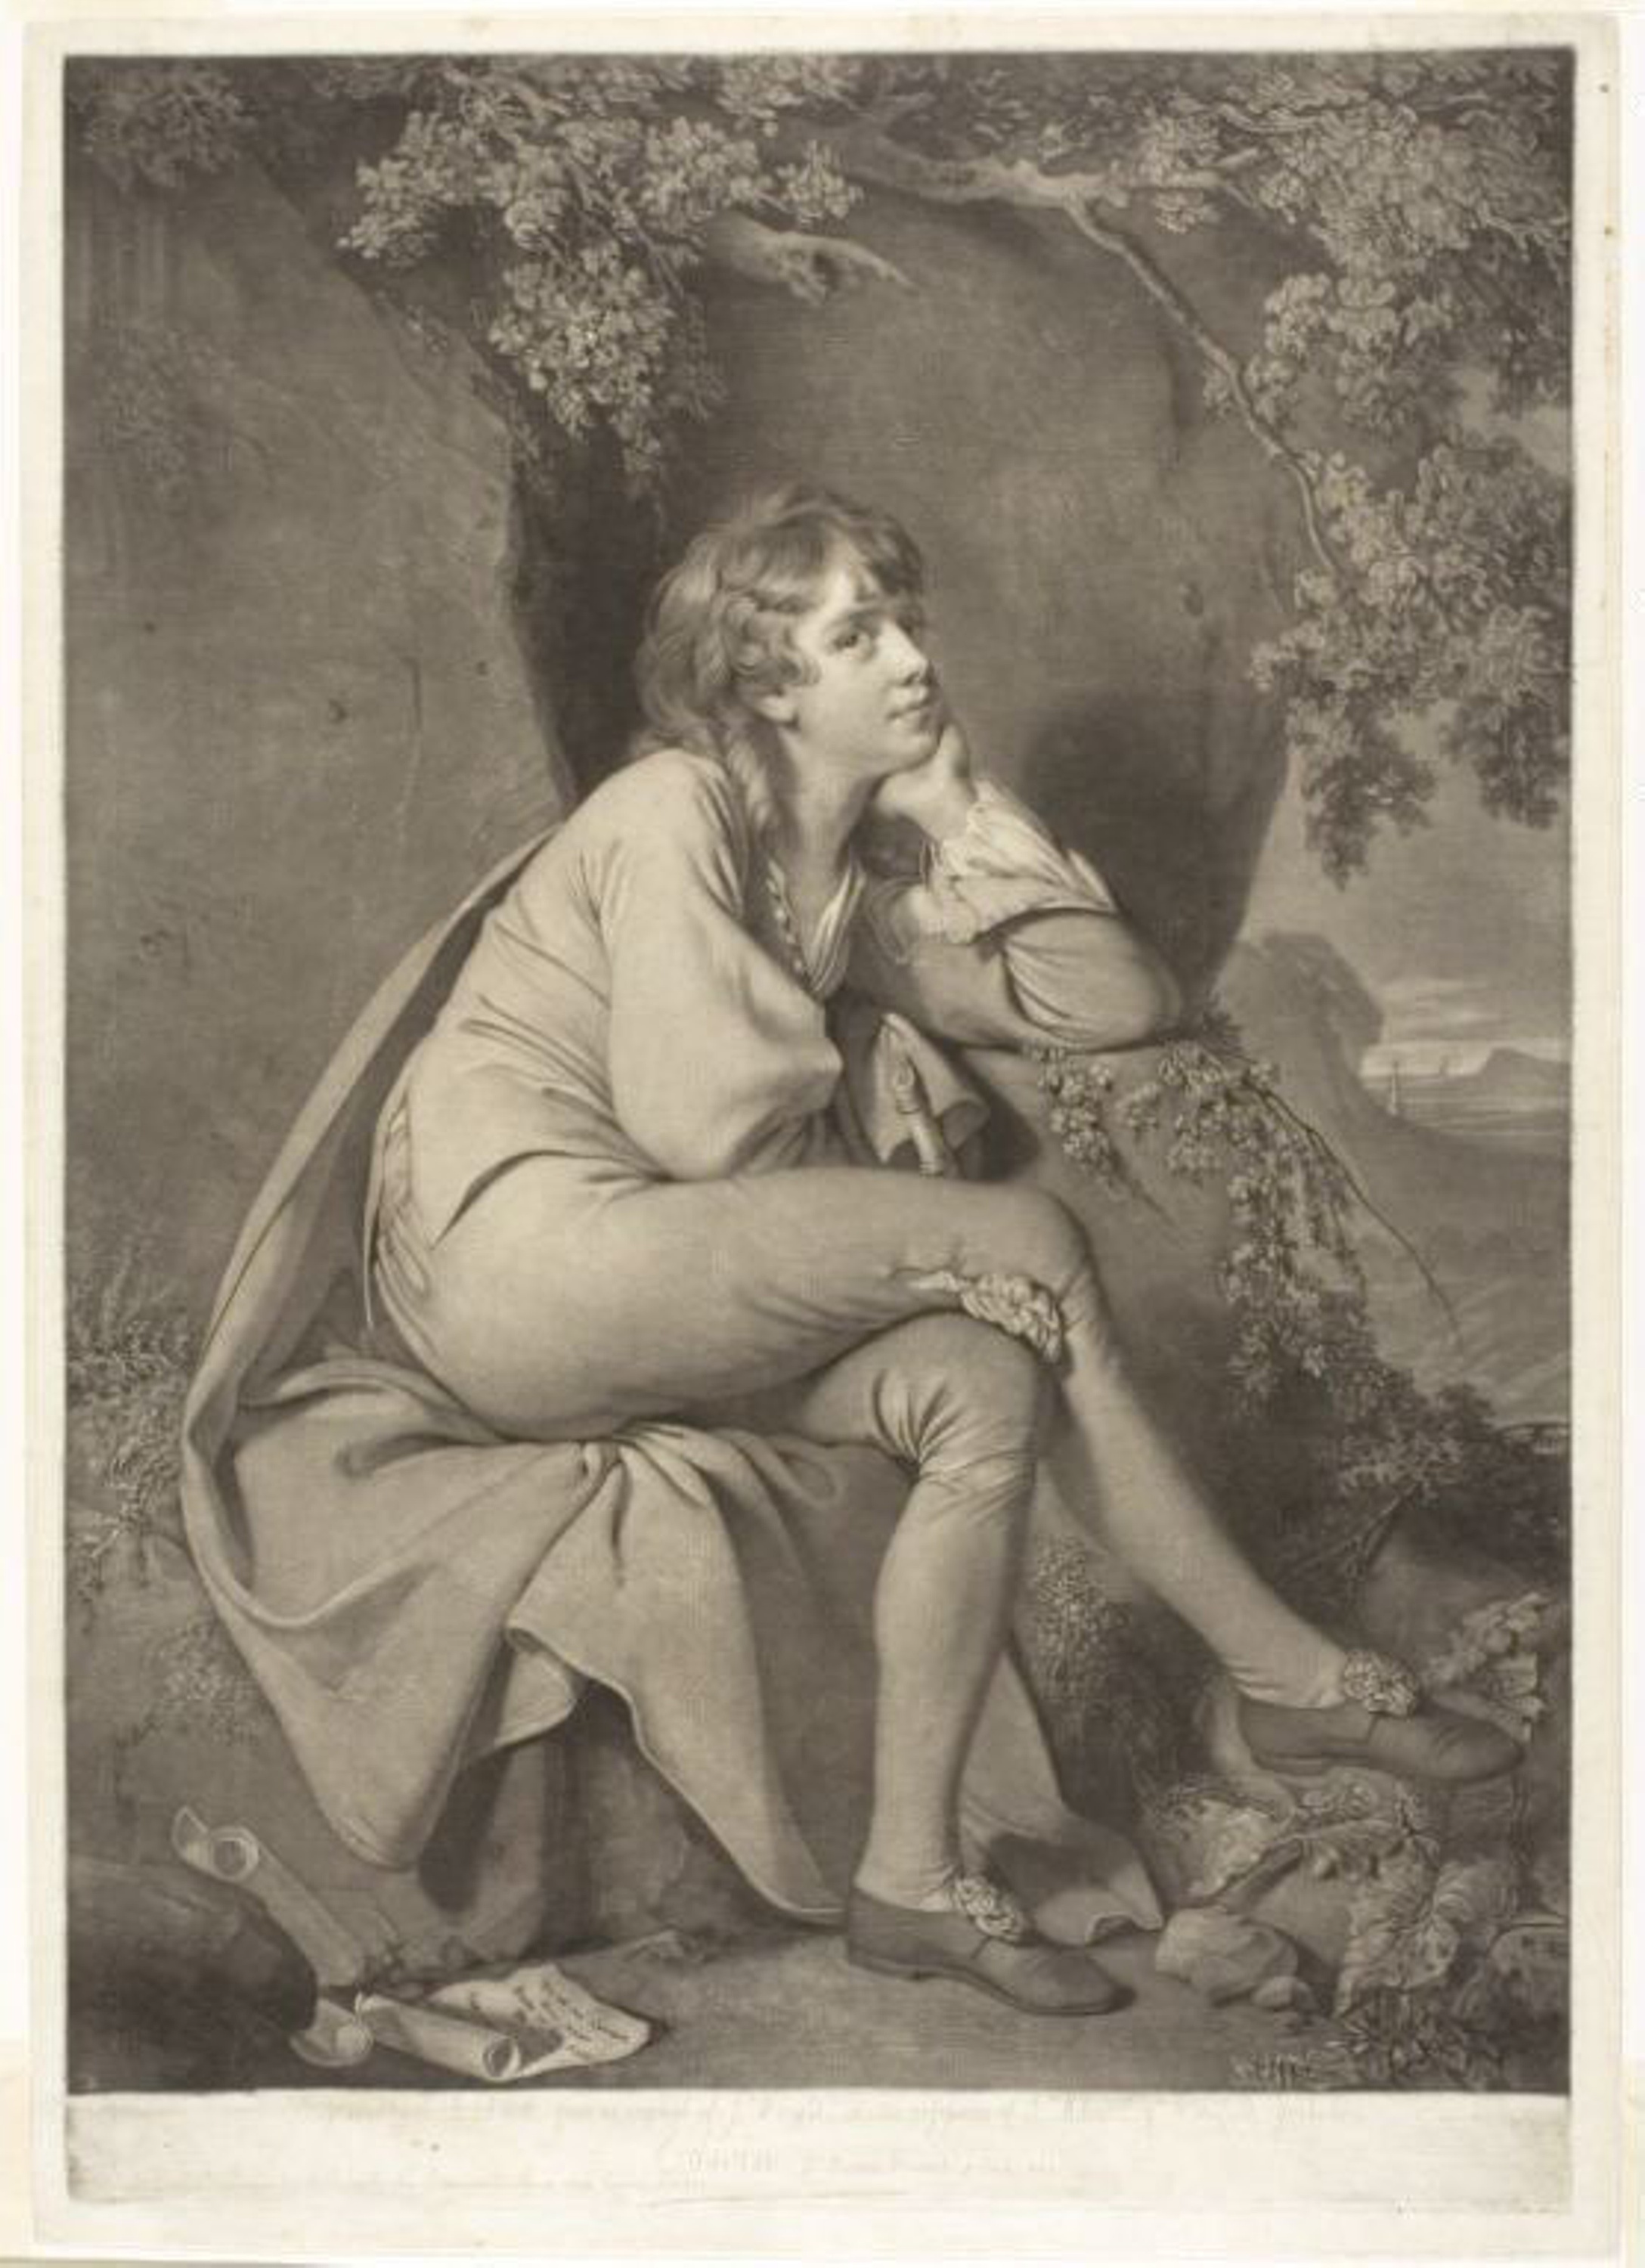
photograph, sitting, art, portrait, vintage clothing, painting, black and white, stock photography, artwork, mythology, human behavior